Punch and Judy

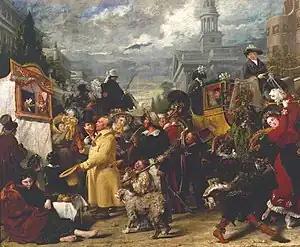
"Punch or May Day", 1829 painting by Benjamin Robert Haydon depicting a street scene in London including a Punch and Judy show

The Punch and Judy show, labelled an "English entertainment icon" by the London Museum, has roots in the 17th century Italian commedia dell'arte. The figure of Punch is derived from the Neapolitan stock character of Pulcinella, which was anglicised to "Punchinello". He is a variation on the same themes as the Lord of Misrule and the many Trickster figures found in mythologies across the world. Punch's wife was originally called "Joan".